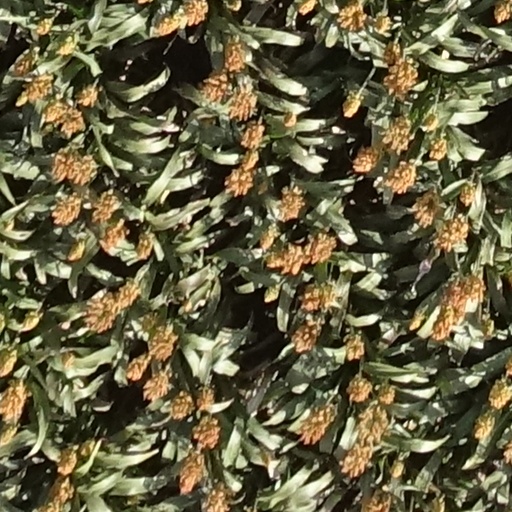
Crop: sorghum